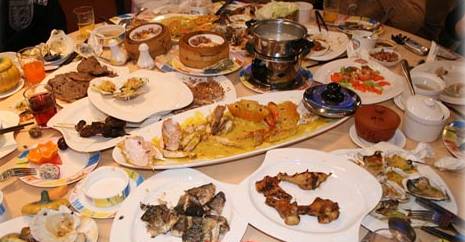
Label: trash